Foggy Bottom–GWU station

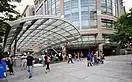
Station entrance at I and 23rd Streets in July 2012

There is a single mezzanine located at the center of the platform. Escalators from here allow passengers to descend to platform level or to the sole entrance and exit of the station at the northwestern corner of I and 23rd Streets. A total of two elevators and six escalators (three between the street and mezzanine and three between the mezzanine and platform) are currently in use at the station.